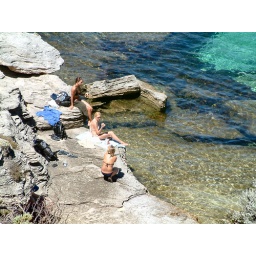
The water is extremely clear, notice the girl in the shade